List of Lockheed F-104 Starfighter operators

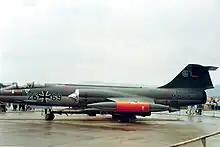
A German Navy F-104G in 1984.

Denmark initially received 25 F-104G and four TF-104Gs under the Mutual Defense Assistance Act during 1964–65. Surplus Canadian license-built aircraft were transferred between 1971–73 (15 CF-104 and 7 CF-104D). A total of 51 Starfighters were operated by Denmark before their retirement in 1986. Fifteen surplus F-104Gs and three TF-104Gs were transferred to Taiwan in 1987.